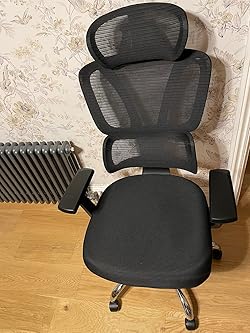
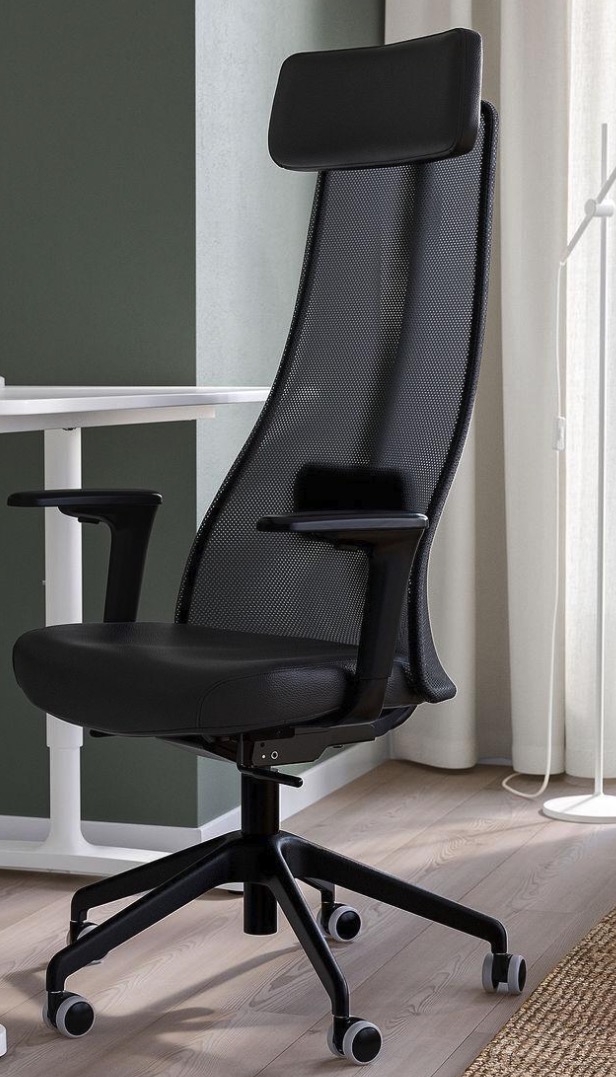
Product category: items_chair
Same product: no